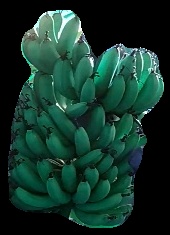
Variety: pachbale
Grade: grade1